Paramerion

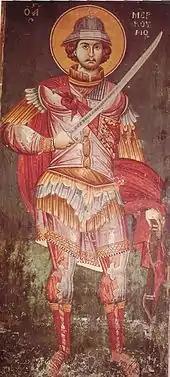
A Byzantine fresco of Saint Mercurius armed with a paramerion, dated 1295, from Ohrid, North Macedonia

The paramerion (Medieval Greek: Παραμήριον) was a saber-like curved sword.The name "paramerion" means 'by the thigh', this may reflect that it was worn suspended by slings from a waist-belt, rather than the usual baldric employed by Byzantines for straight double-edged swords.